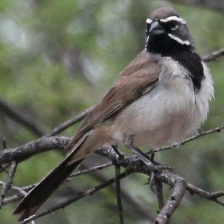
Species: BLACK-THROATED SPARROW
Scientific name: AMPHISPIZA BILINEATA